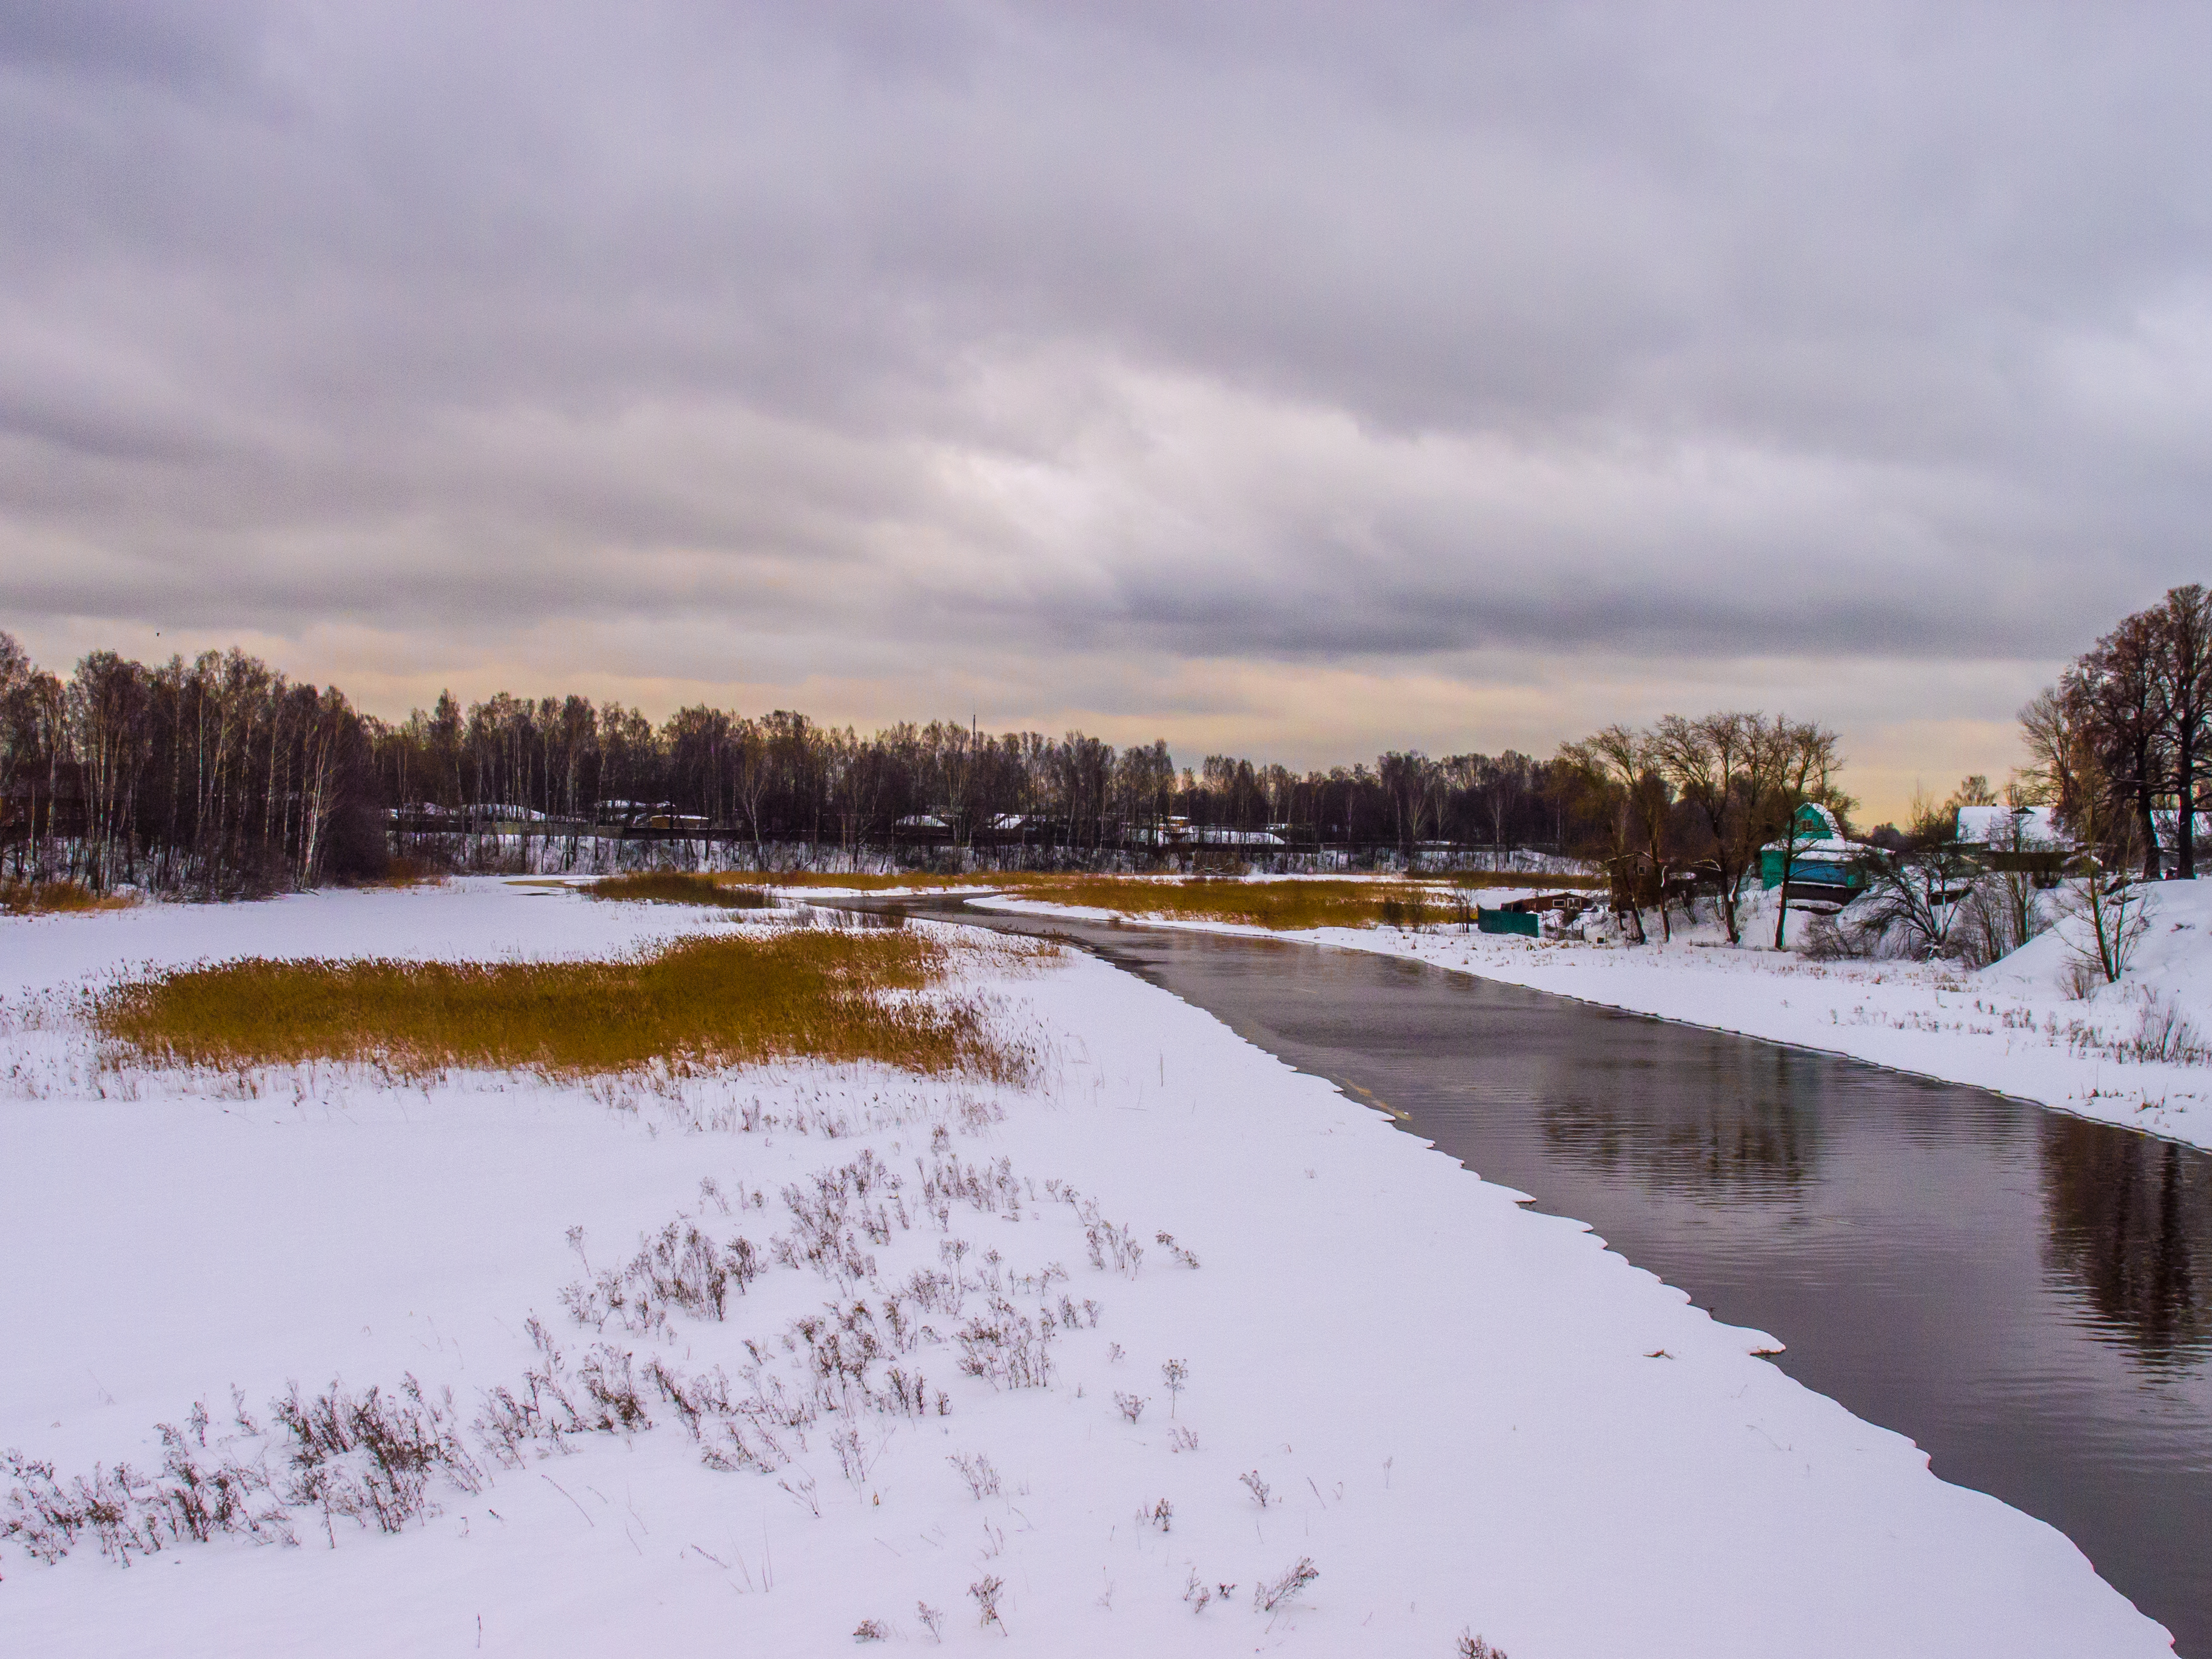
images, cloud, sky, water resources, snow, water, plant, natural landscape, tree, bank, freezing, watercourse, landscape, horizon, rural area, lake, calm, winter, tidal marsh, lacustrine plain, fluvial landforms of streams, reservoir, frost, road, wetland, reflection, evening, grassland, bog, floodplain, prairie, fen, marsh, pond, precipitation, channel, Freshwater marsh, salt marsh, lake district, loch, grass, pasture, canal, tundra, stream